Ivan Sylvester Rodrigues

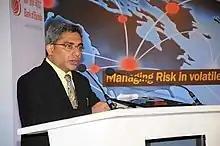
Ivan Rodrigues compering a Dun and Bradstreet event

Ivan's background as a senior management professional helps bring insight into the pulse of the audience and the profiled speakers and dignitaries. He has the ability to keep proceedings on track and to time, as well as keep things light. He has been a Compere and MC for corporate events organized by conference producers such as Times Conferences (ET Edge), Dun & Bradstreet, Bloomberg, NRAI, UBM & EC Council.